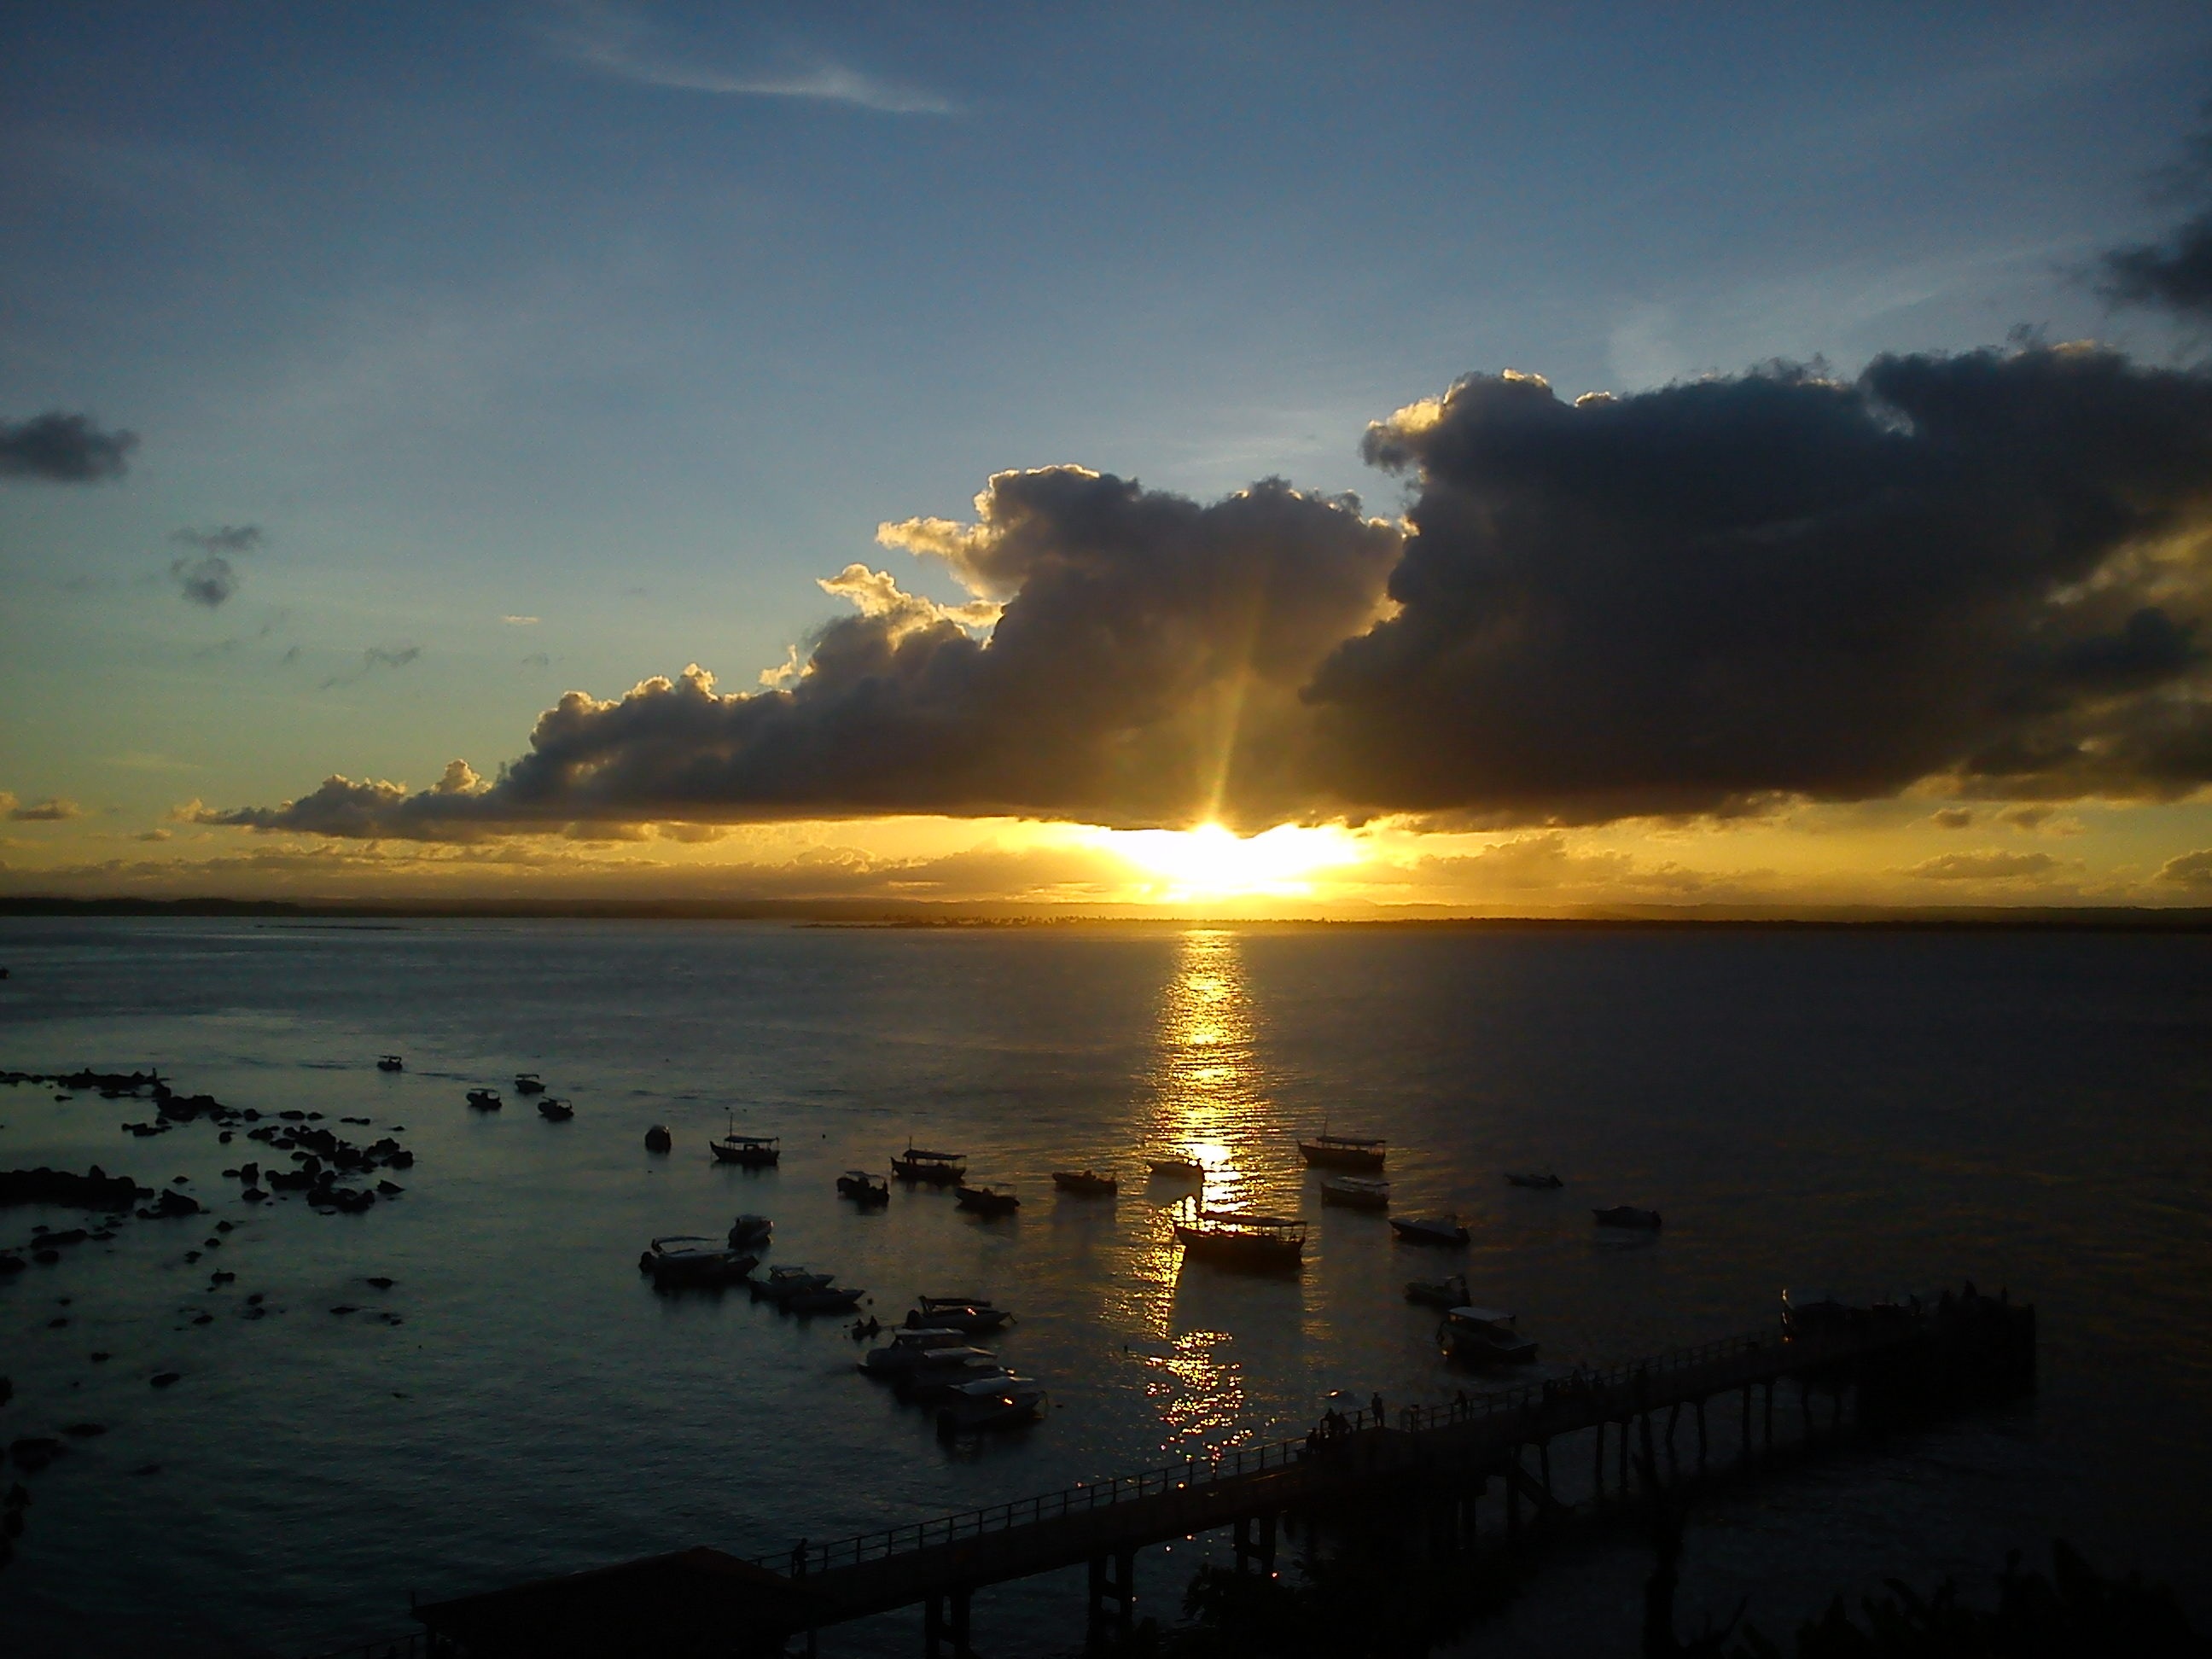
beach, landscape, sea, coast, water, ocean, horizon, cloud, sky, sunshine, sun, sunrise, sunset, sunlight, morning, dawn, atmosphere, summer, travel, dusk, evening, reflection, tropical, holiday, bay, sunny, afterglow